Charles-Caïus Renoux

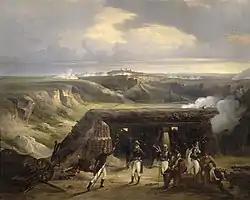
"Siège de Luxembourg, 12 Juin 1795" (1837, Musée National des Châteaux de Versailles et de Trianon)

Renoux also found early success as a painter of interiors (such as "Intérieur d'une chambre au XVIe siècle" of 1831) and of landscapes. The "Annuaire Statistique des artistes français" of 1836 called him "one of our best landscape artists."